Curgy

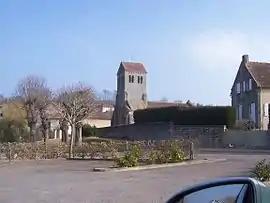
The church in Curgy

Curgy is a commune in the Saône-et-Loire department in the region of Bourgogne-Franche-Comté in eastern France.